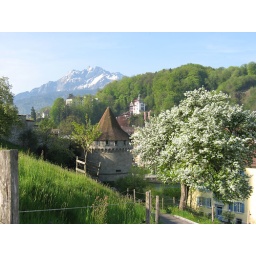
Up the hill behind the old city wall in Luzern.... on our way to climb some watchtowers!